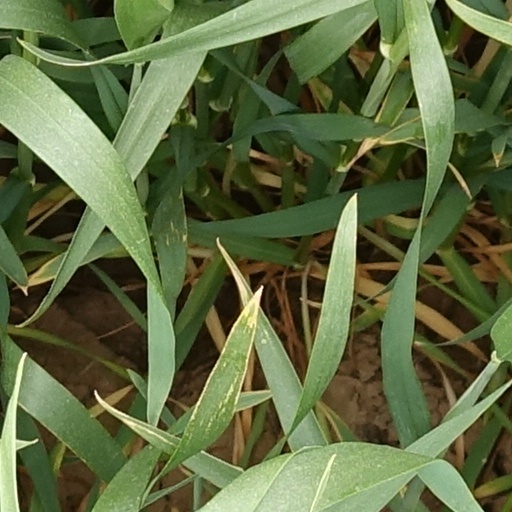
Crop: wheat